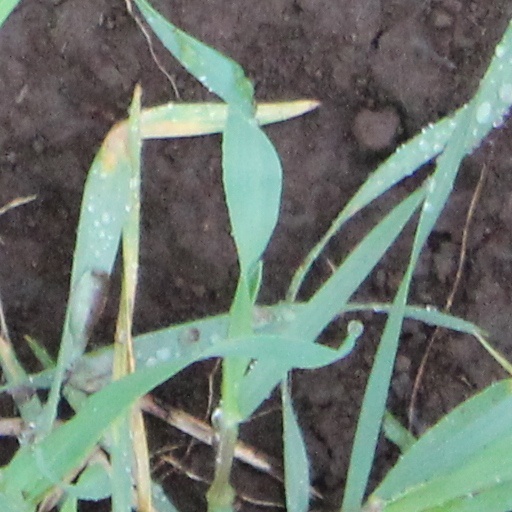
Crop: wheat